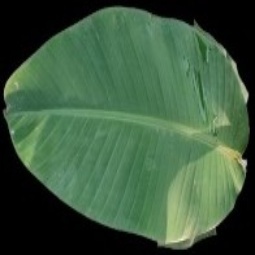
Label: Healthy